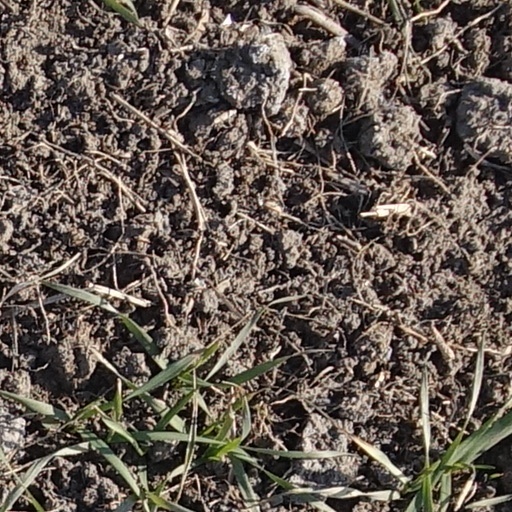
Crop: wheat